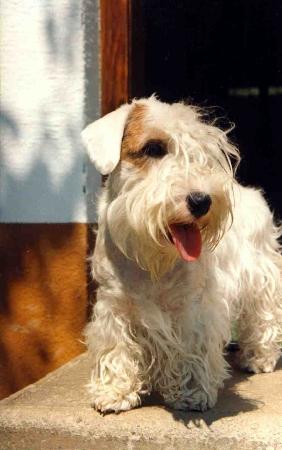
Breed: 211-n000058-Sealyham_terrier